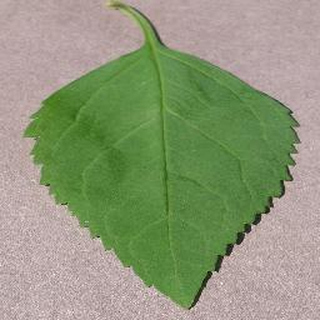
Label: healthy_cherry